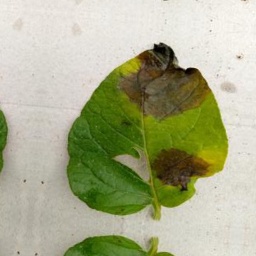
Etiqueta: Late Blight